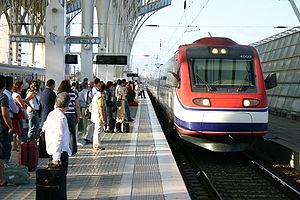
Un train à grande vitesse pendulaire est un train utilisant la technique de la pendulation pour atteindre la grande vitesse ferroviaire. Selon l'UIC, un train à grande vitesse est un train roulant à plus de 250 km/h sur des voies dédiées, ou à plus de 200 km/h sur des voies conventionnelles.
CP - Comboios de Portugal, EPE, avant Caminhos de Ferro Portugueses, EP, est le nom de la société publique qui exploite les services ferroviaires nationaux sur le réseau de chemin de fer du Portugal.